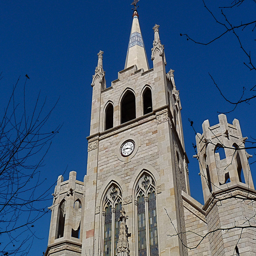
a building with a white clock and some tree branches
A very tall church with a massive clock tower.
An old Gothic style church with a clock in the tower.
A large concrete building with a clock above the windows.
A very unique, castle-like building has a small clock.